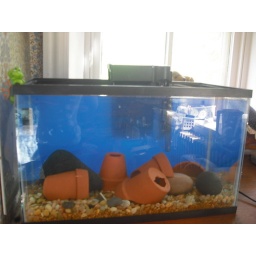
It needs plants and a heater still. I'm going to have 4-5 female bettas in here. :) Fun!!!!!!